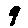
Label: 9